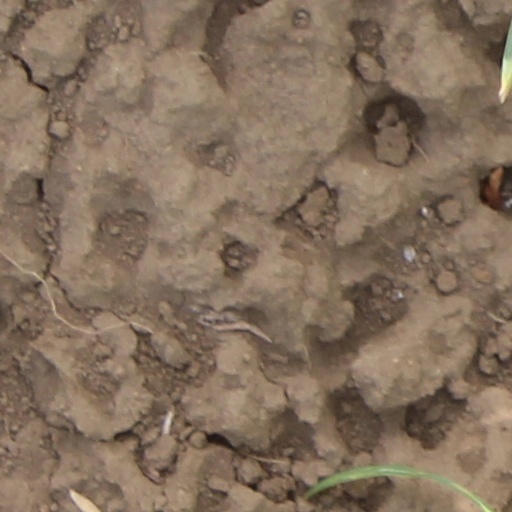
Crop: wheat